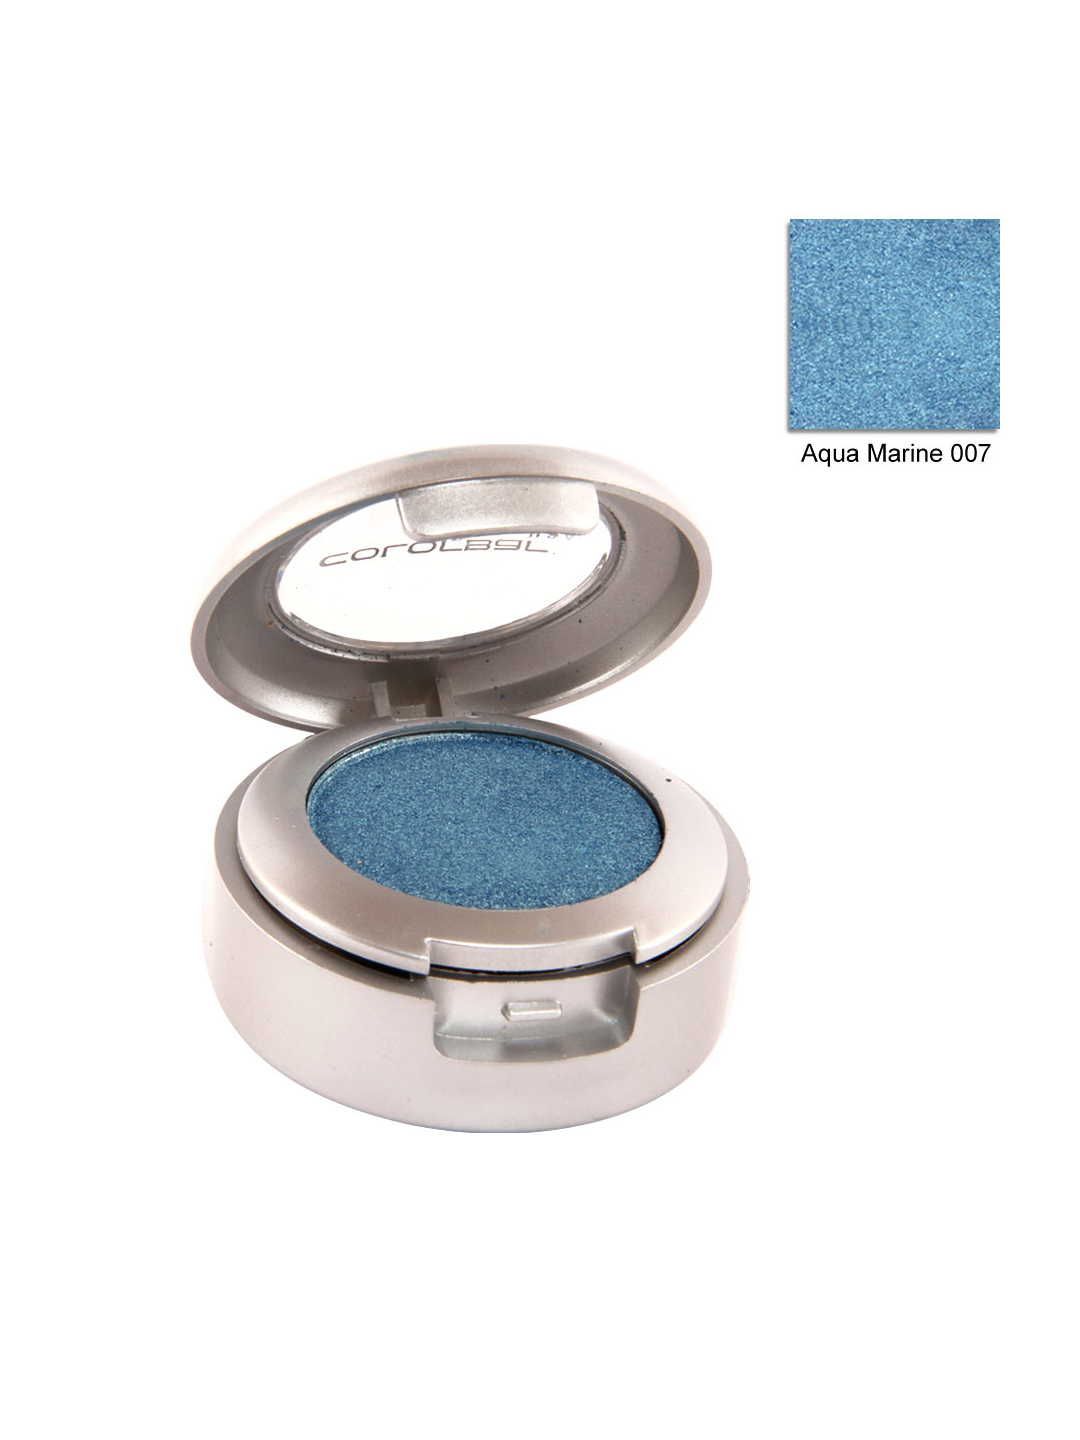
Colorbar Aquamarine Eye Shadow 007
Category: Personal Care / Makeup / Eyeshadow
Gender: Women
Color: Blue
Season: Spring 2017
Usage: Casual